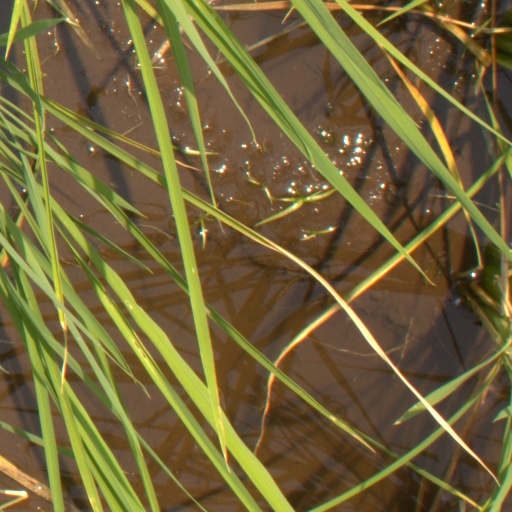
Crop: rice